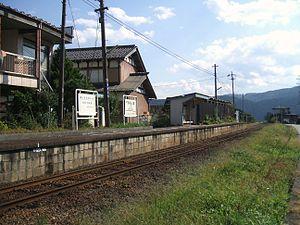
Gujō est une ville japonaise située dans la préfecture de Gifu, sur l'île de Honshū.